F-15 Strike Eagle (video game)

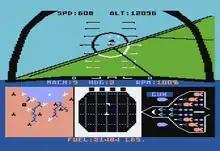
Gameplay screenshot (Atari 8-bit)

The game begins with the player selecting Libya (much like Operation El Dorado Canyon), the Persian Gulf, or Vietnam as a mission theater. Play then begins from the cockpit of an F-15 already in flight and equipped with a variety of missiles, bombs, drop tanks, flares and chaff. The player flies the plane in combat to bomb various targets including a primary and secondary target while also engaging in air-to-air combat with enemy fighters.